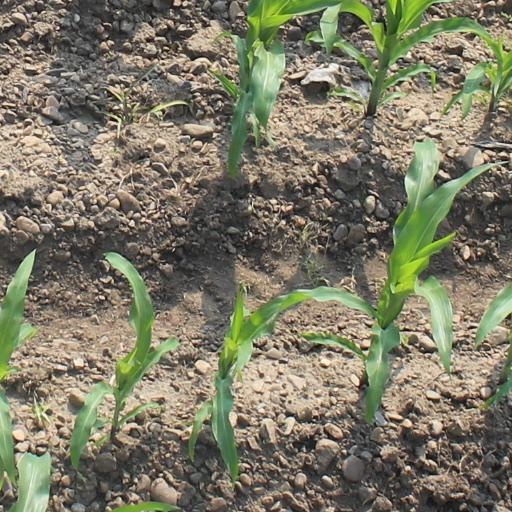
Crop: maize; corn